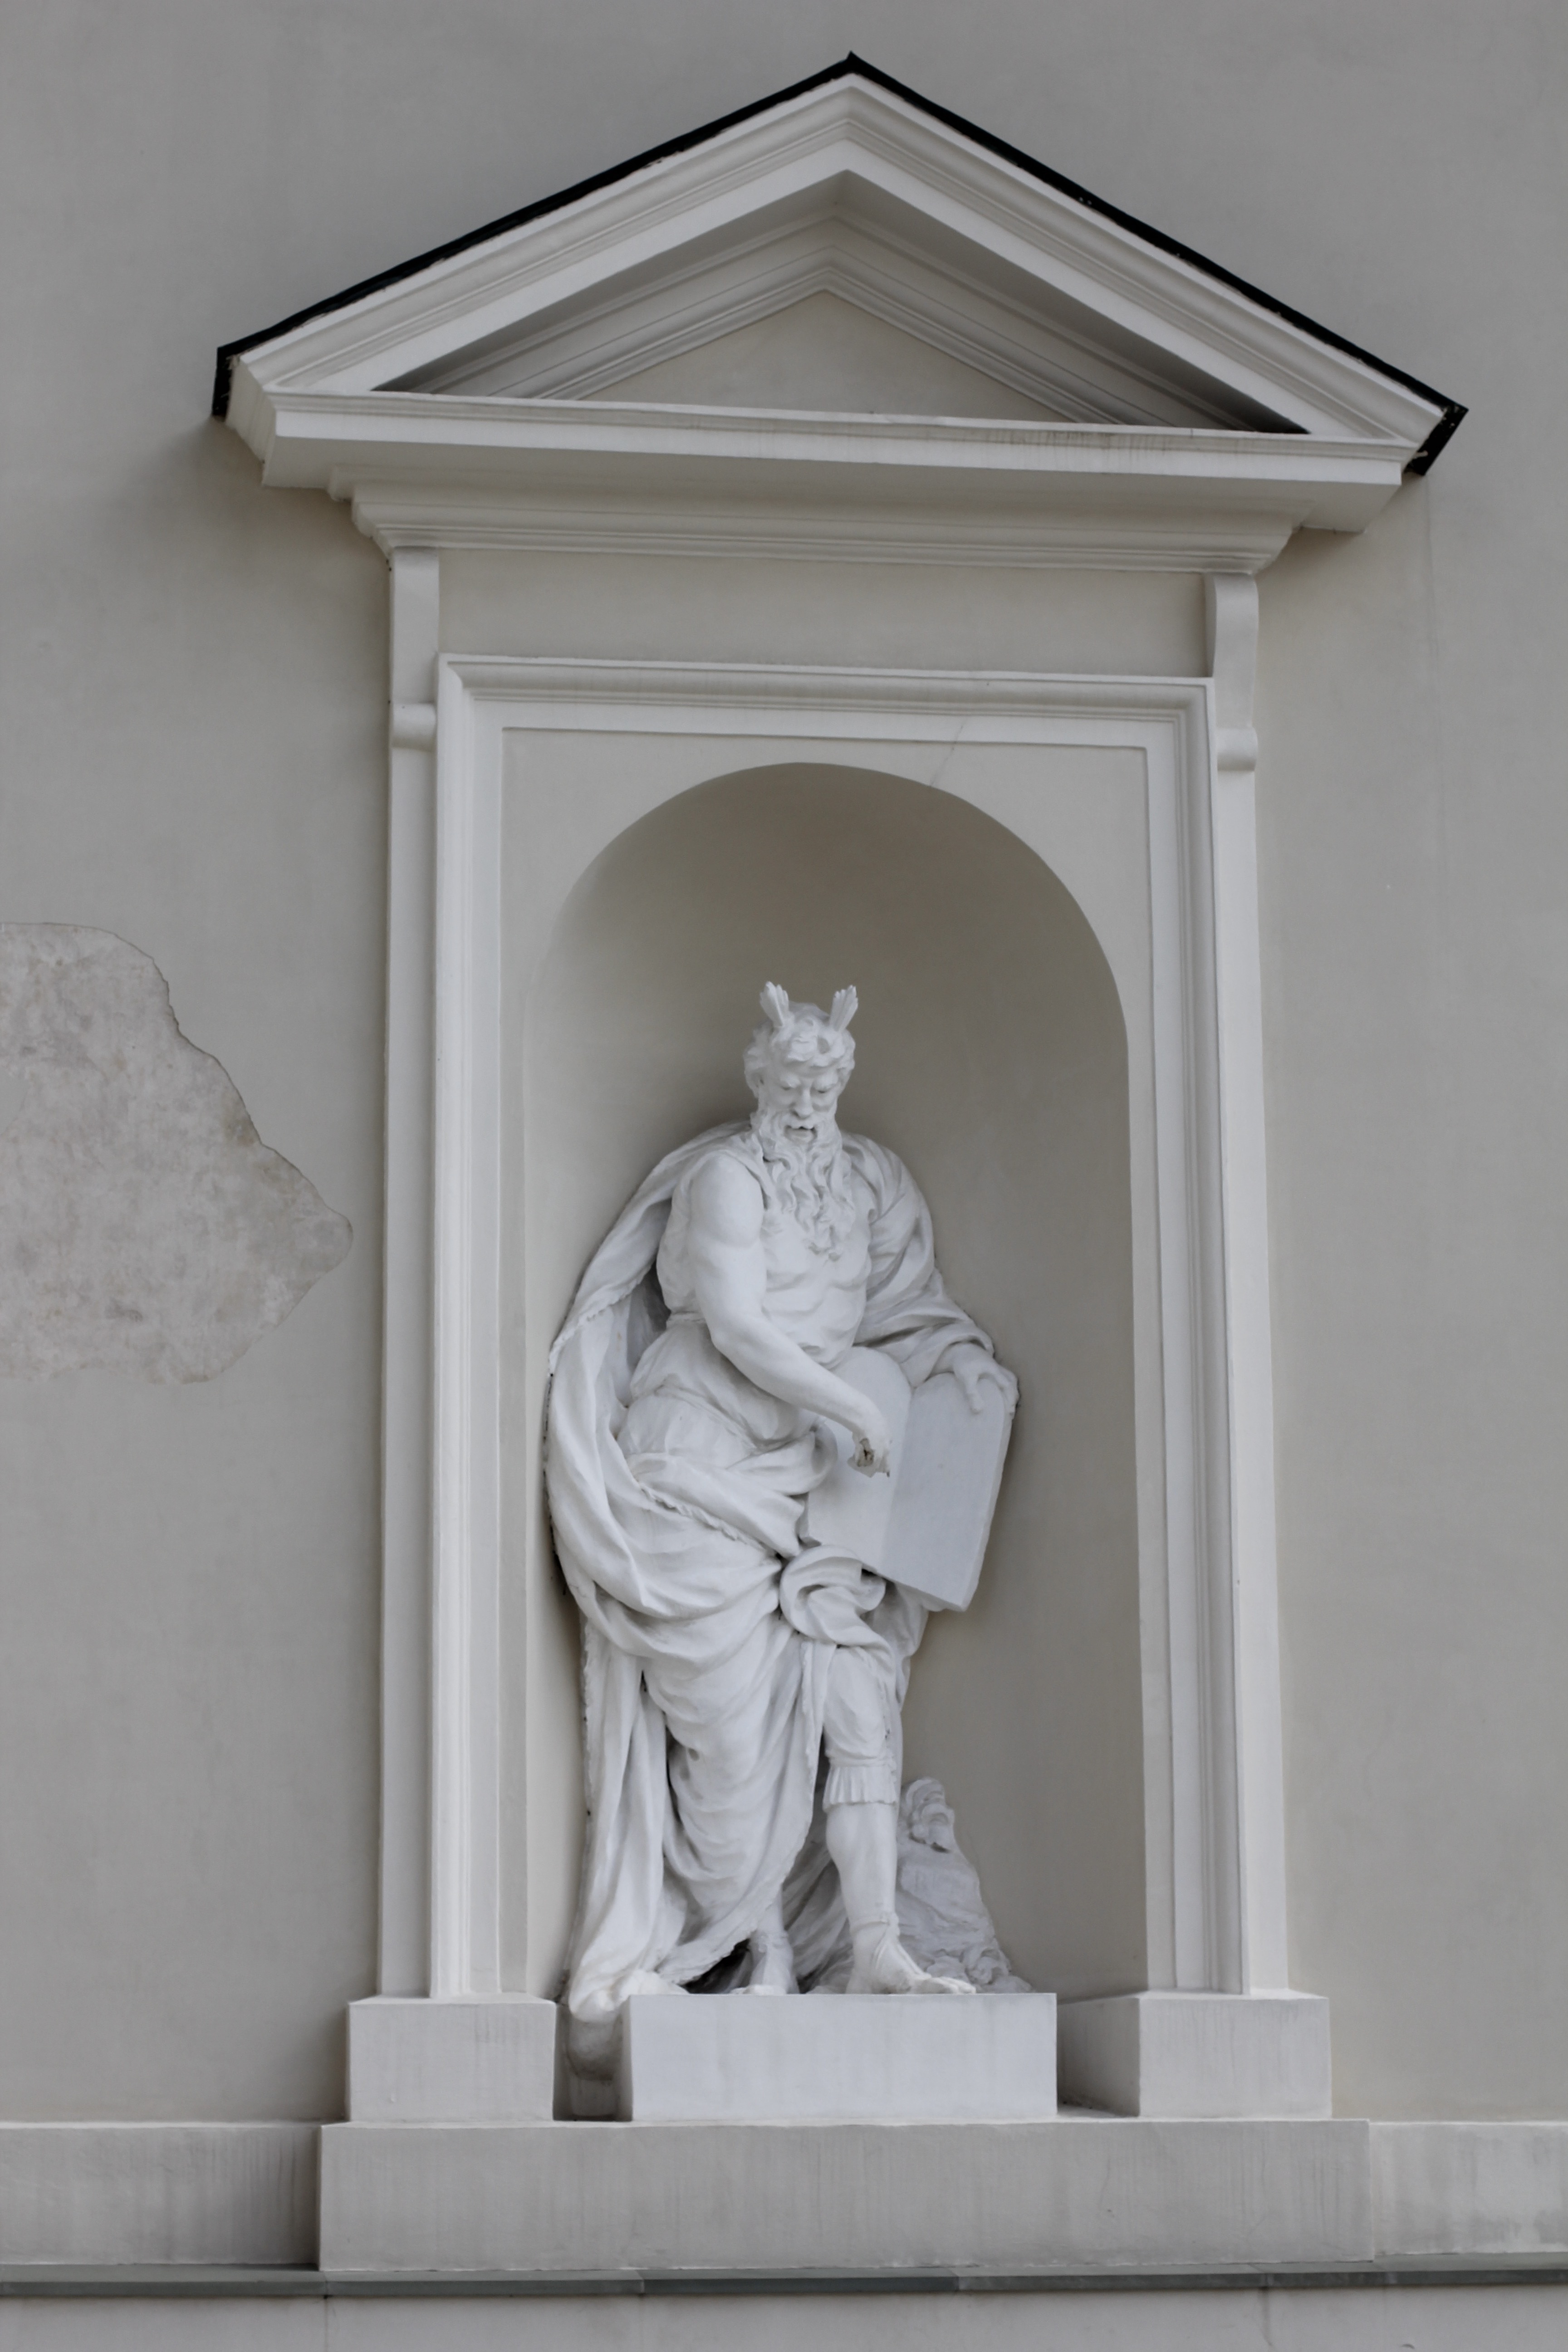
architecture, structure, white, monument, statue, arch, column, facade, old town, sculpture, art, historically, lithuania, vilnius, gable, eastern europe, houses facades, stone carving